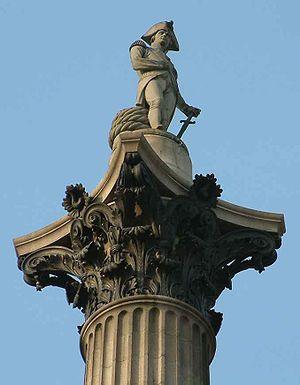
La bataille de Trafalgar oppose le 21 octobre 1805 la flotte franco-espagnole sous les ordres du vice-amiral Villeneuve, à la flotte britannique commandée par le vice admiral Nelson.
Horatio Nelson, 1ᵉʳ vicomte Nelson, duc de Bronte, né le 29 septembre 1758 à Burnham Thorpe et mort le 21 octobre 1805 au large du cap de Trafalgar, est un vice-amiral britannique. Il s'est illustré pendant les guerres de la Révolution française et napoléoniennes notamment à la bataille de Trafalgar, où il remporte une victoire décisive pour la Grande-Bretagne, qui inaugure la suprématie de la Royal Navy, mais y perd la vie. Il est couramment appelé l’amiral Nelson par les Français et Lord Nelson par les Anglo-Saxons.